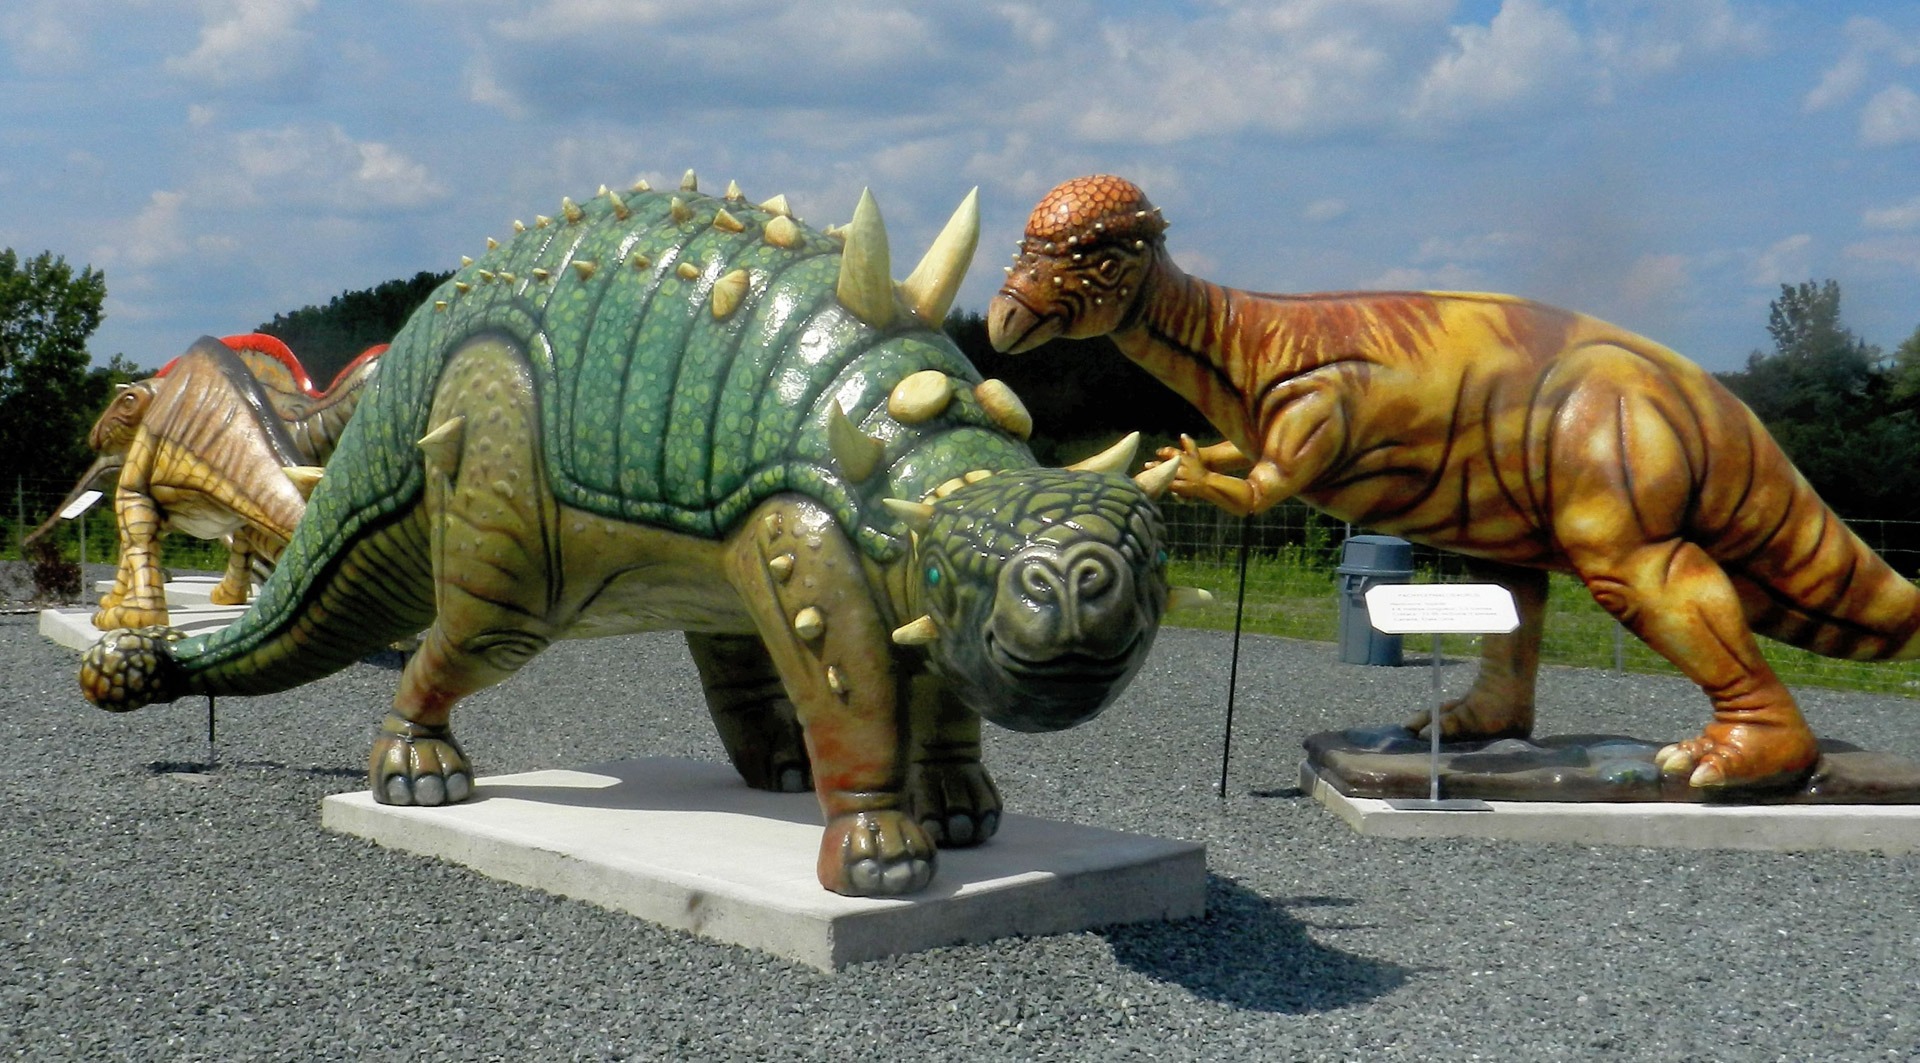
plastic, animal, wild, ancient, reptile, amusing, creature, large, historical, figures, dinosaur, extinct, prehistoric, paleontology, tyrannosaurus, cartoon, jurassic, triceratops, dino, dinosaurs, t rex, triassic